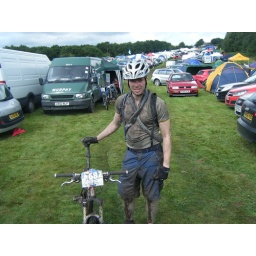
Hit the North 12 hour endurance mountain bike race. Held in Manchester, Sat July 19th 2008